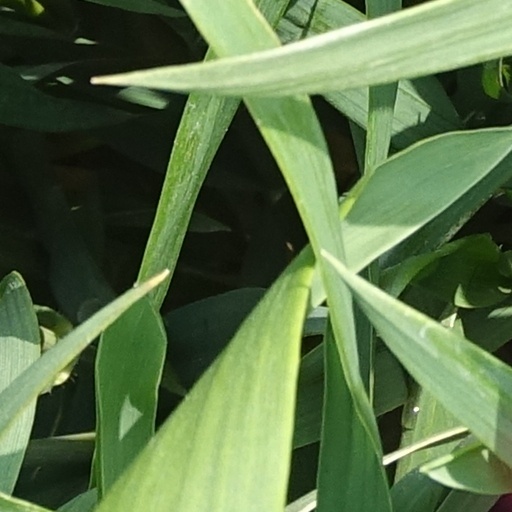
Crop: wheat